Charles François de Virot de Sombreuil

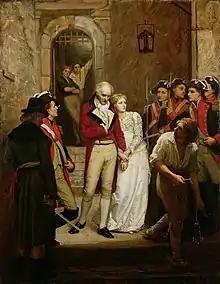
An Incident during the September Massacres: Charles François de Virot de Sombreuil and his daughter leaving the prison. Painting by Walter William Ouless

On 14 July 1789, widespread disturbances in Paris led to the seizure of the Hotel de Invalides and the Storming of the Bastille. Demands had been made to Sombreuil by the newly organised electors militia for the handing over of the thirty thousand muskets stored in the cellars of the Invalides. The governor delayed by responding that he would need approval from Versailles; while ordering his unenthusiastic pensioners to begin to disable the weapons held.